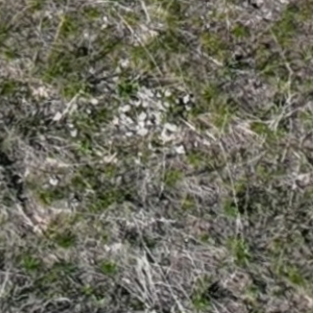
Month: may